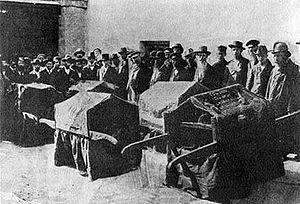
Les pogroms de Kichinev sont deux émeutes antisémites qui se sont déroulées à Kichinev/Chișinău, capitale de la Bessarabie alors russe le 6 et 7 avril 1903 et le 19 et 20 octobre 1905. Ils font partie des deux vagues de pogroms, la première due à des journalistes antisémites, la seconde à l'antisémitisme du clergé chrétien, qui ont simultanément endeuillé Odessa et plusieurs shtetls de Podolie.
Le mot pogrom signifie détruire, piller. Il est utilisé spécifiquement dans plusieurs langues pour décrire les attaques, accompagnées de pillages et de massacres, contre les Juifs en Russie, perpétrées par la majorité chrétienne, sans réaction des autorités ou avec leur assentiment, entre 1881 et 1921. Il désigne aussi, de façon générale, des violences et des émeutes sanglantes dirigées par une partie de la population contre des minorités ethniques, religieuses ou d'origine différente de cette population.